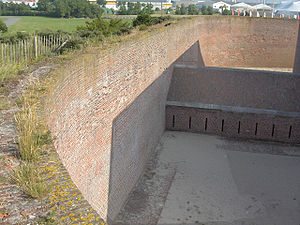
Voldanlæg
Fort Napoleons tørlagte voldgrav.
Et voldanlæg kan bestå af mange dele og kan indgå som en fæstningsvold med voldgrav, lynette, fort, bastion, kasemat, berme.